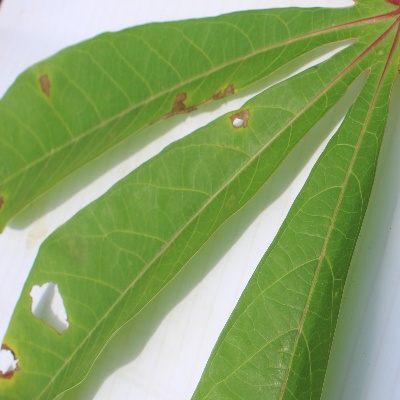
Crop: Cassava
Condition: brown spot